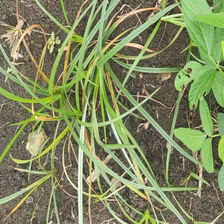
Weed species: Lavhala_(Cyperus_Rotundus)